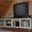
Label: television